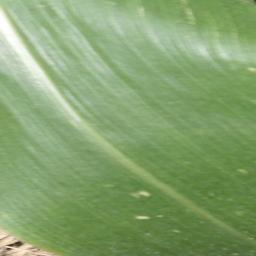
Label: Corn_(Maize)___Healthy